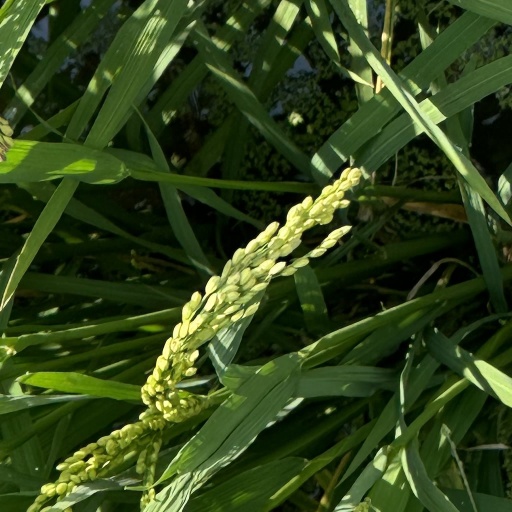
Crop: rice